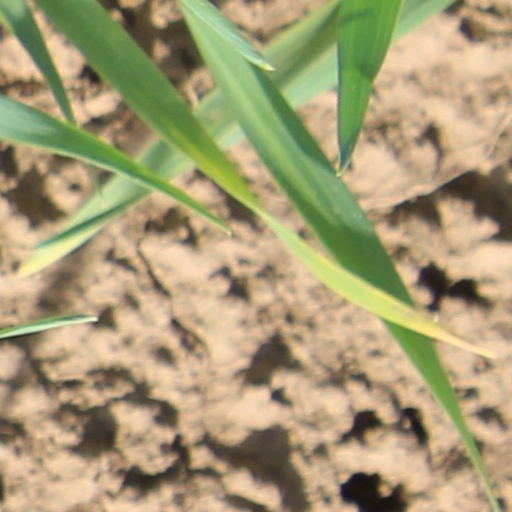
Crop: wheat